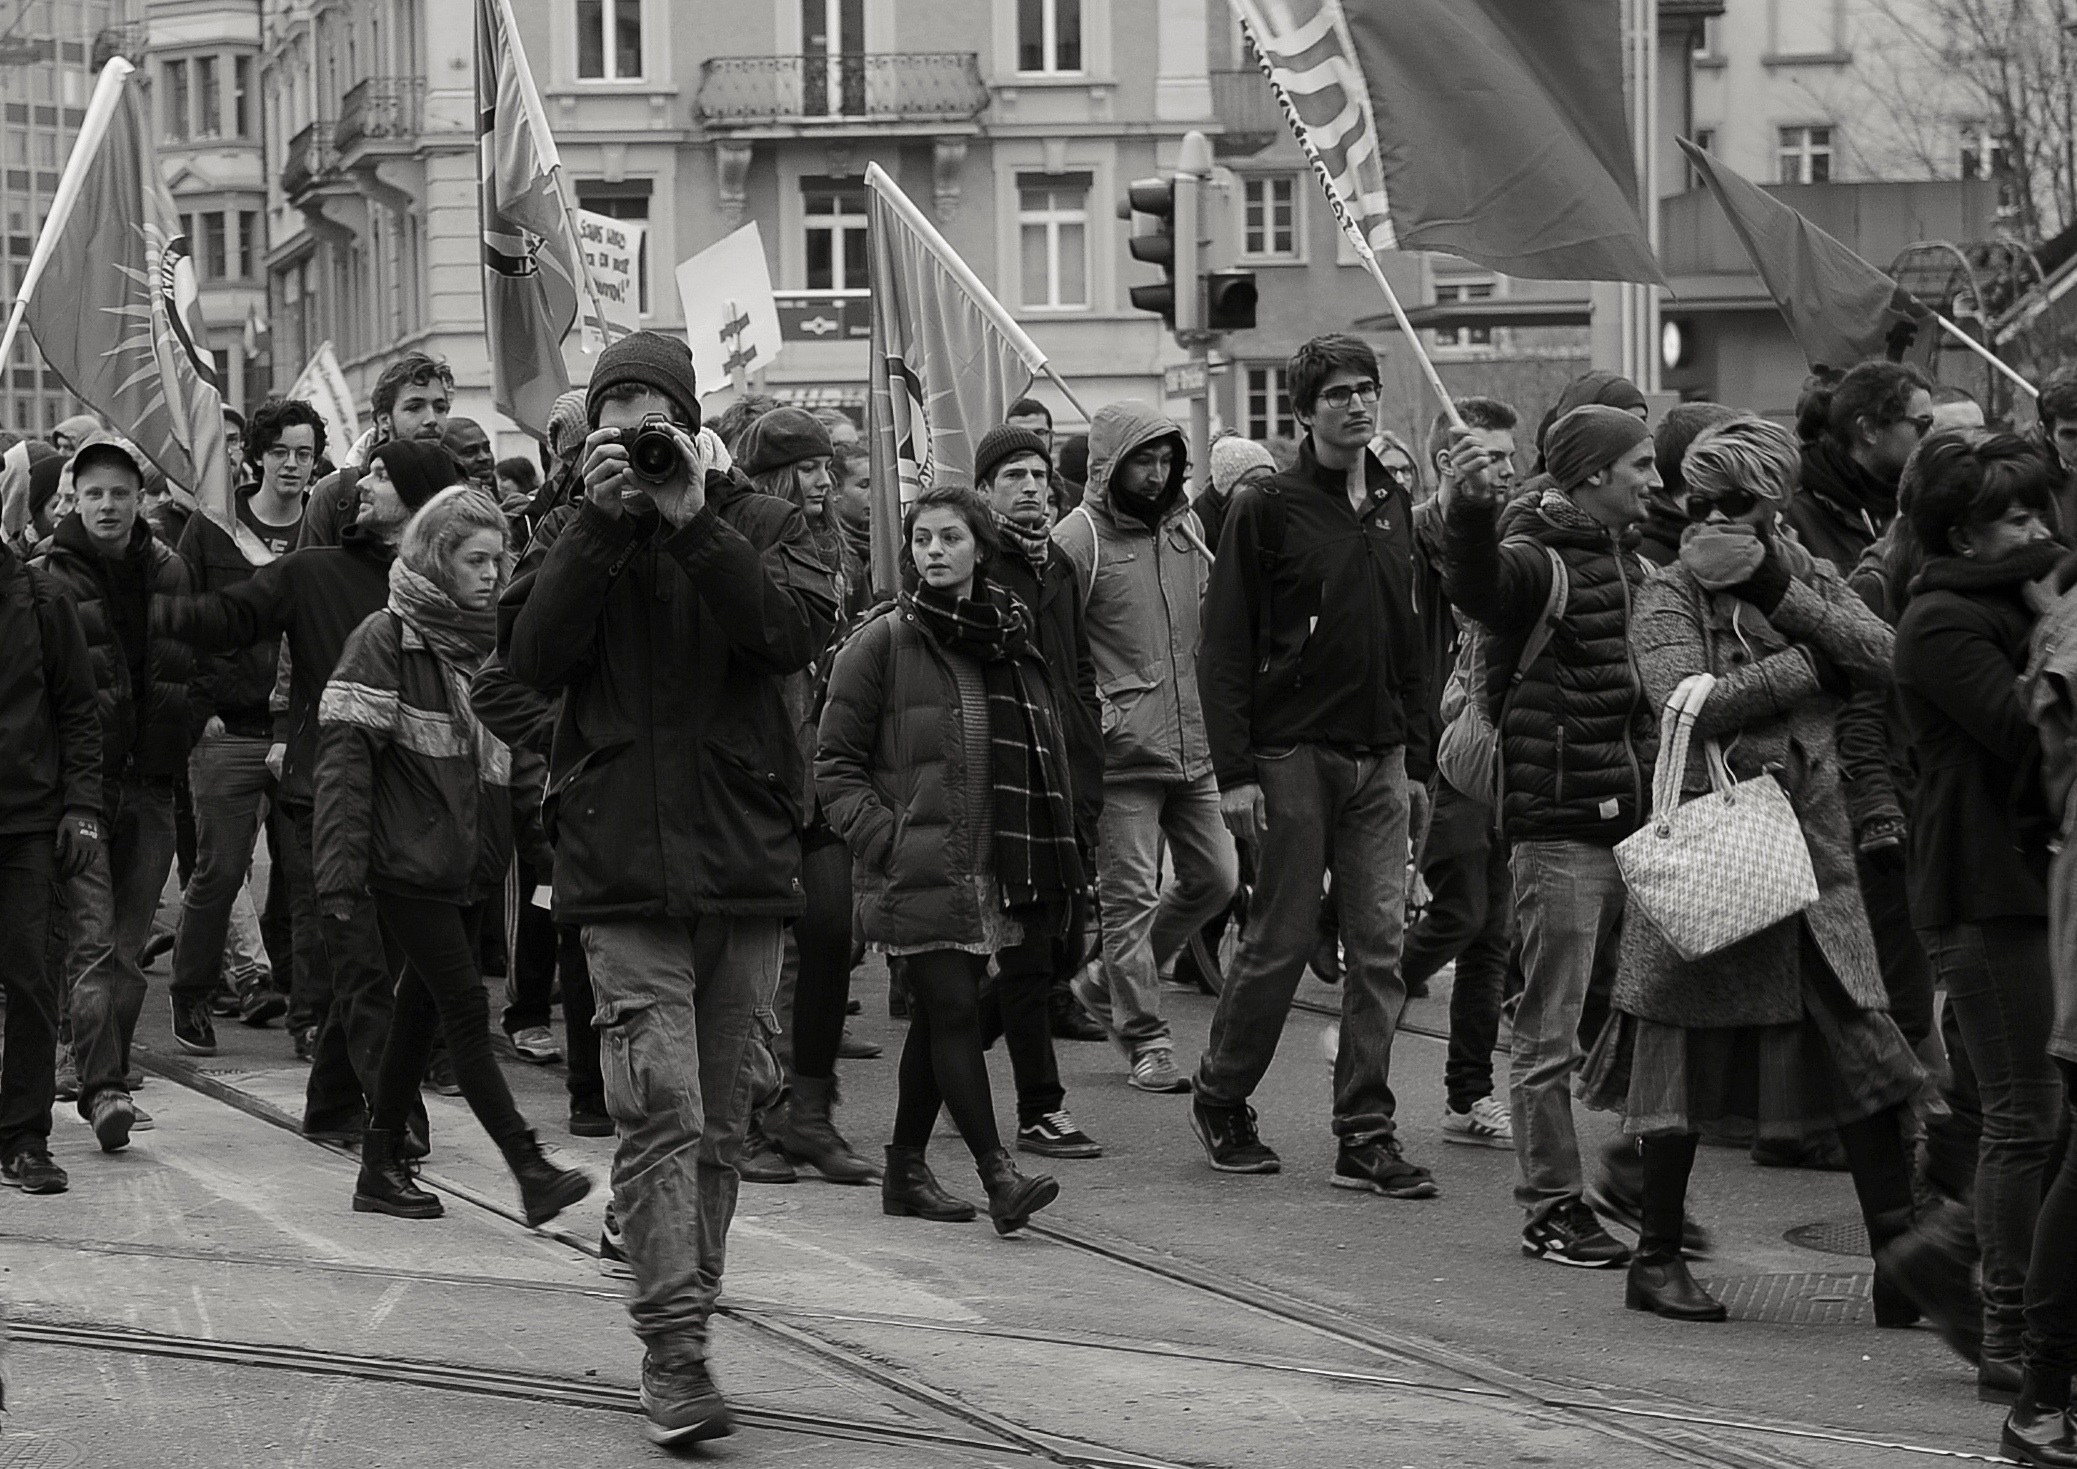
pedestrian, black and white, people, road, street, city, urban, crowd, nikon, monochrome, streetphotography, bw, candid, infrastructure, swiss, stadt, photograph, streetart, schweiz, switzerland, strasse, zurich, streetphoto, snapseed, faces, schwarzundweiss, stphotographia, demonstration, streetscene, strassenszene, strassenfotografie, strasenfotografie, streetlife, streetportrait, streetpix, thomas8047, onthestreets, streetphotographer, 175528, stauffacher, streetfashion, streetfotografie, zurichstreet, fascinationstreet, streetphotographie, nikond300s, marching, z richzurich, streetartz ri, zuri, demonstrationright, monochrome photography